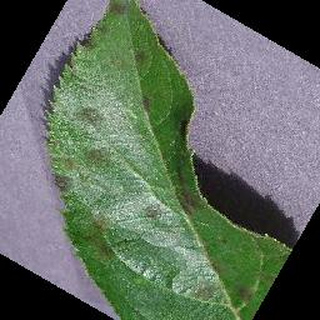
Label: apple_apple_scab